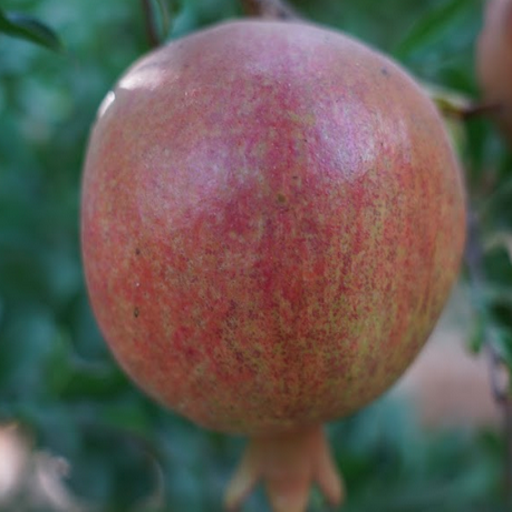
Label: Healthy